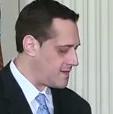
Age: 48